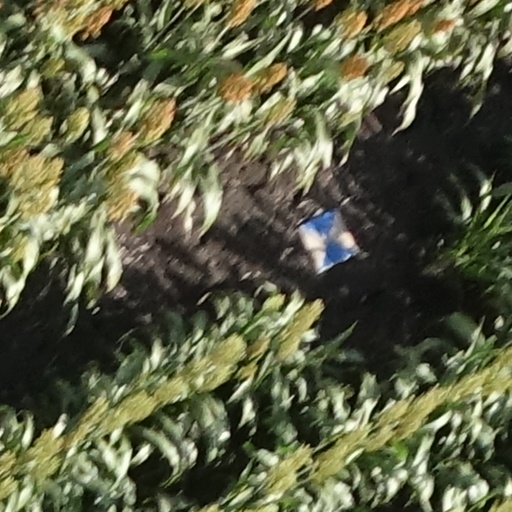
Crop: sorghum